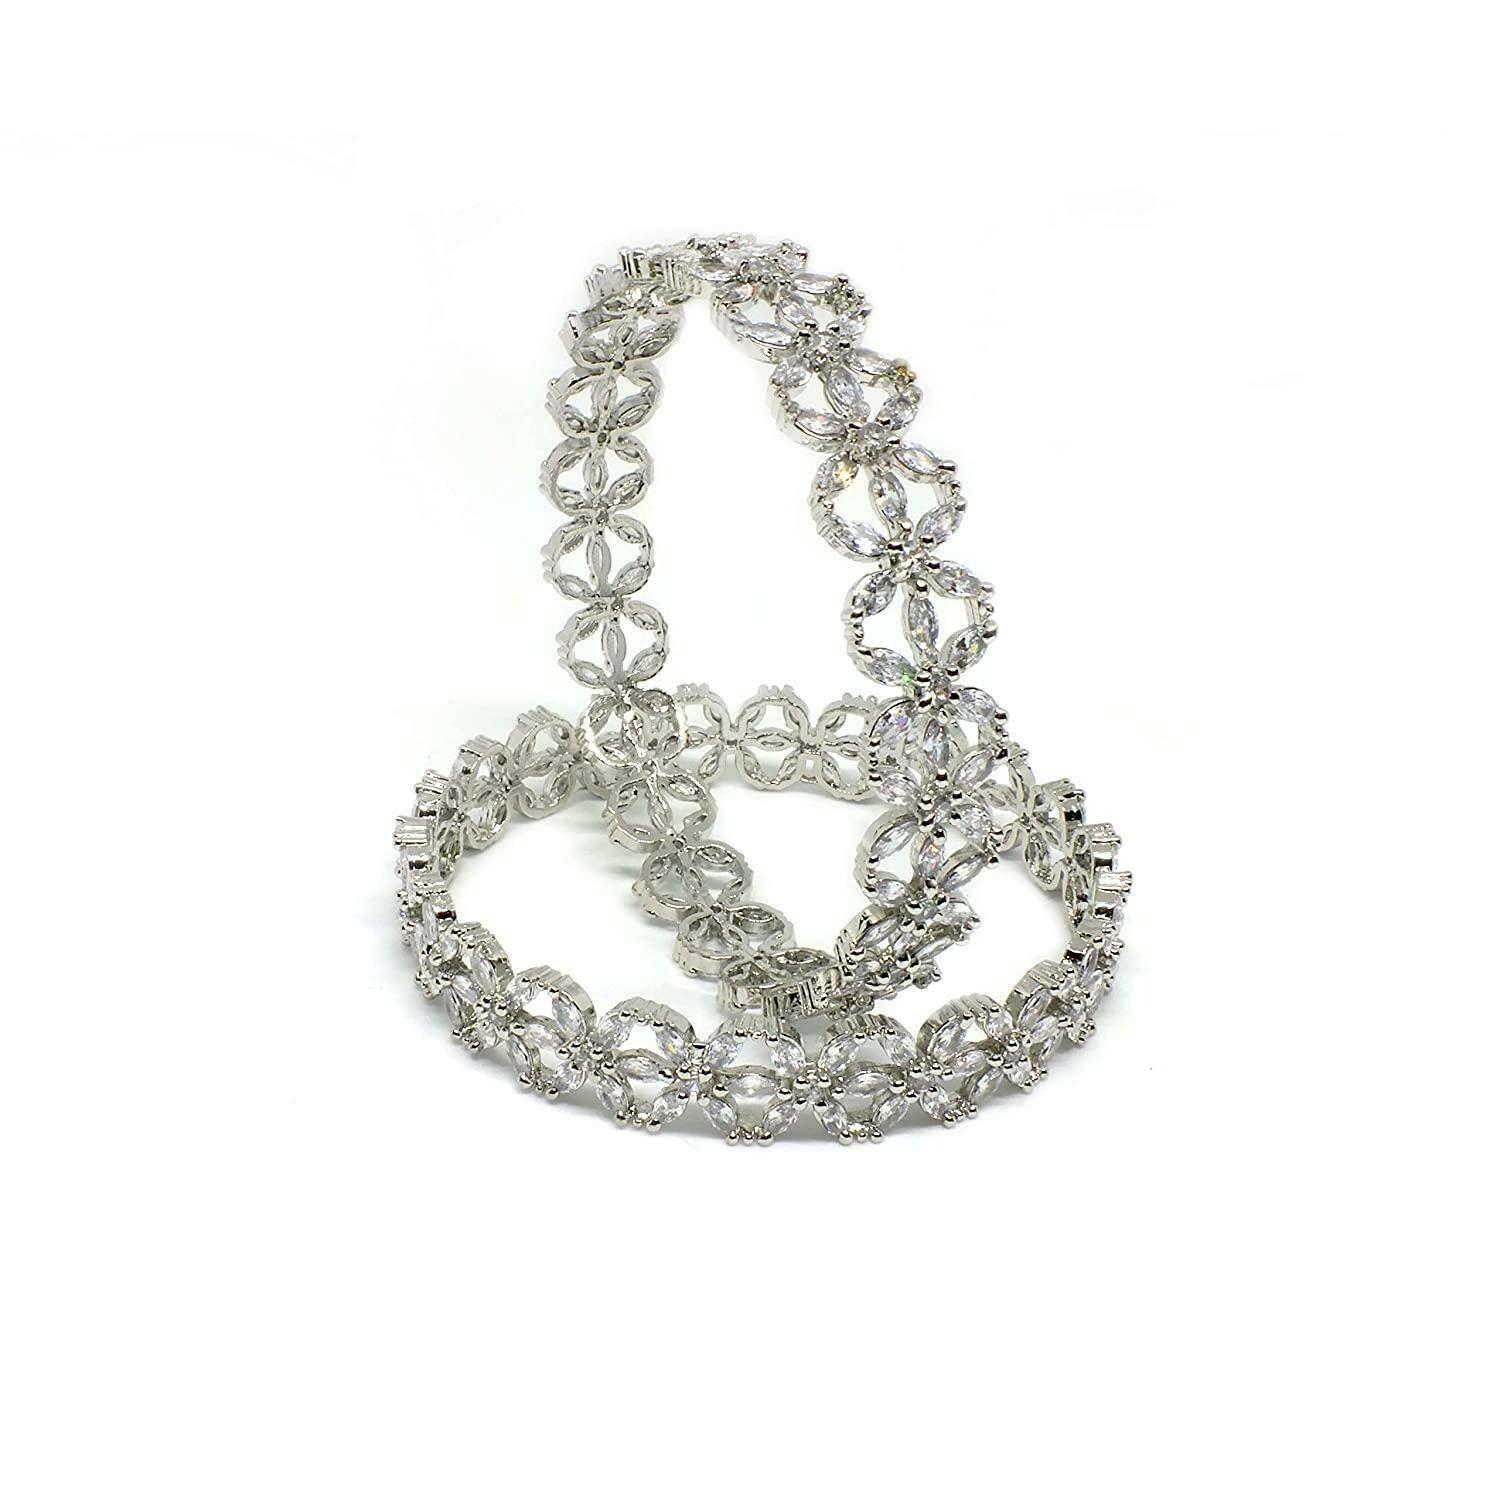
AyanAarsh White Alloy Steel Rhodium Polish Encased with CZ American Diamonds Bangles for Women and Girls (pack of 2)
Type: Bangles
Brand: AyanAarsh
Price: Rs. 849
 This lovely American Diamond Kada Bangles set from the house of has been exclusively designed for you. This Beautiful Diamond Bangles is studded with real look-alike American Diamonds. The CZ(Cubic Zirconia) stones used in crafting this elegant Bangles makes it look like real diamond Bangles, making it the perfect fit for any party or special occasion its graceful design complements with any ethnic or western outfit. This bangle is perfect for any gifting occasions also.
Features: This bangle set is intricately crafted with high quality Swiss cubic zirconia American Diamond,A perfect gift on the occasions like Wedding, Valentines, Birthdays etc. For Girls, Women, Wife and Girlfriends,For an ethnic yet classy look, wear it with a gown, suit or a saree, and lehenga,Keep the jewellery away from direct heat, water, perfumes, deodorants and other strong chemicals as they may react with the metal or plating. Store the jewellery when not in use in a storage box or a cloth pouch to retain its shine.
Included: Pack of 2 Bangles